Mountain View State School

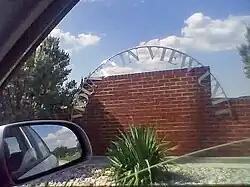
The former Mountain View State School is now the Mountain View Unit

The Mountain View State School was a juvenile rehabilitation facility operated by the Texas Youth Council in Gatesville, Texas. The building and land that once housed the school now house the Patrick O'Daniel Unit (formerly Mountain View Unit), a Texas Department of Criminal Justice women's prison.